Tralee Speedway

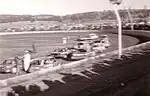
The Southern corner at Tralee

As a result of many washed-out nights, due to unseasonable rain and noise restrictions imposed after constant complaints from nearby Hume residents, the track closed in 1997.